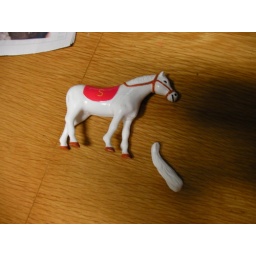
I stopped over at Workcycles for a bike adjustment and there I found a horse without a tail.